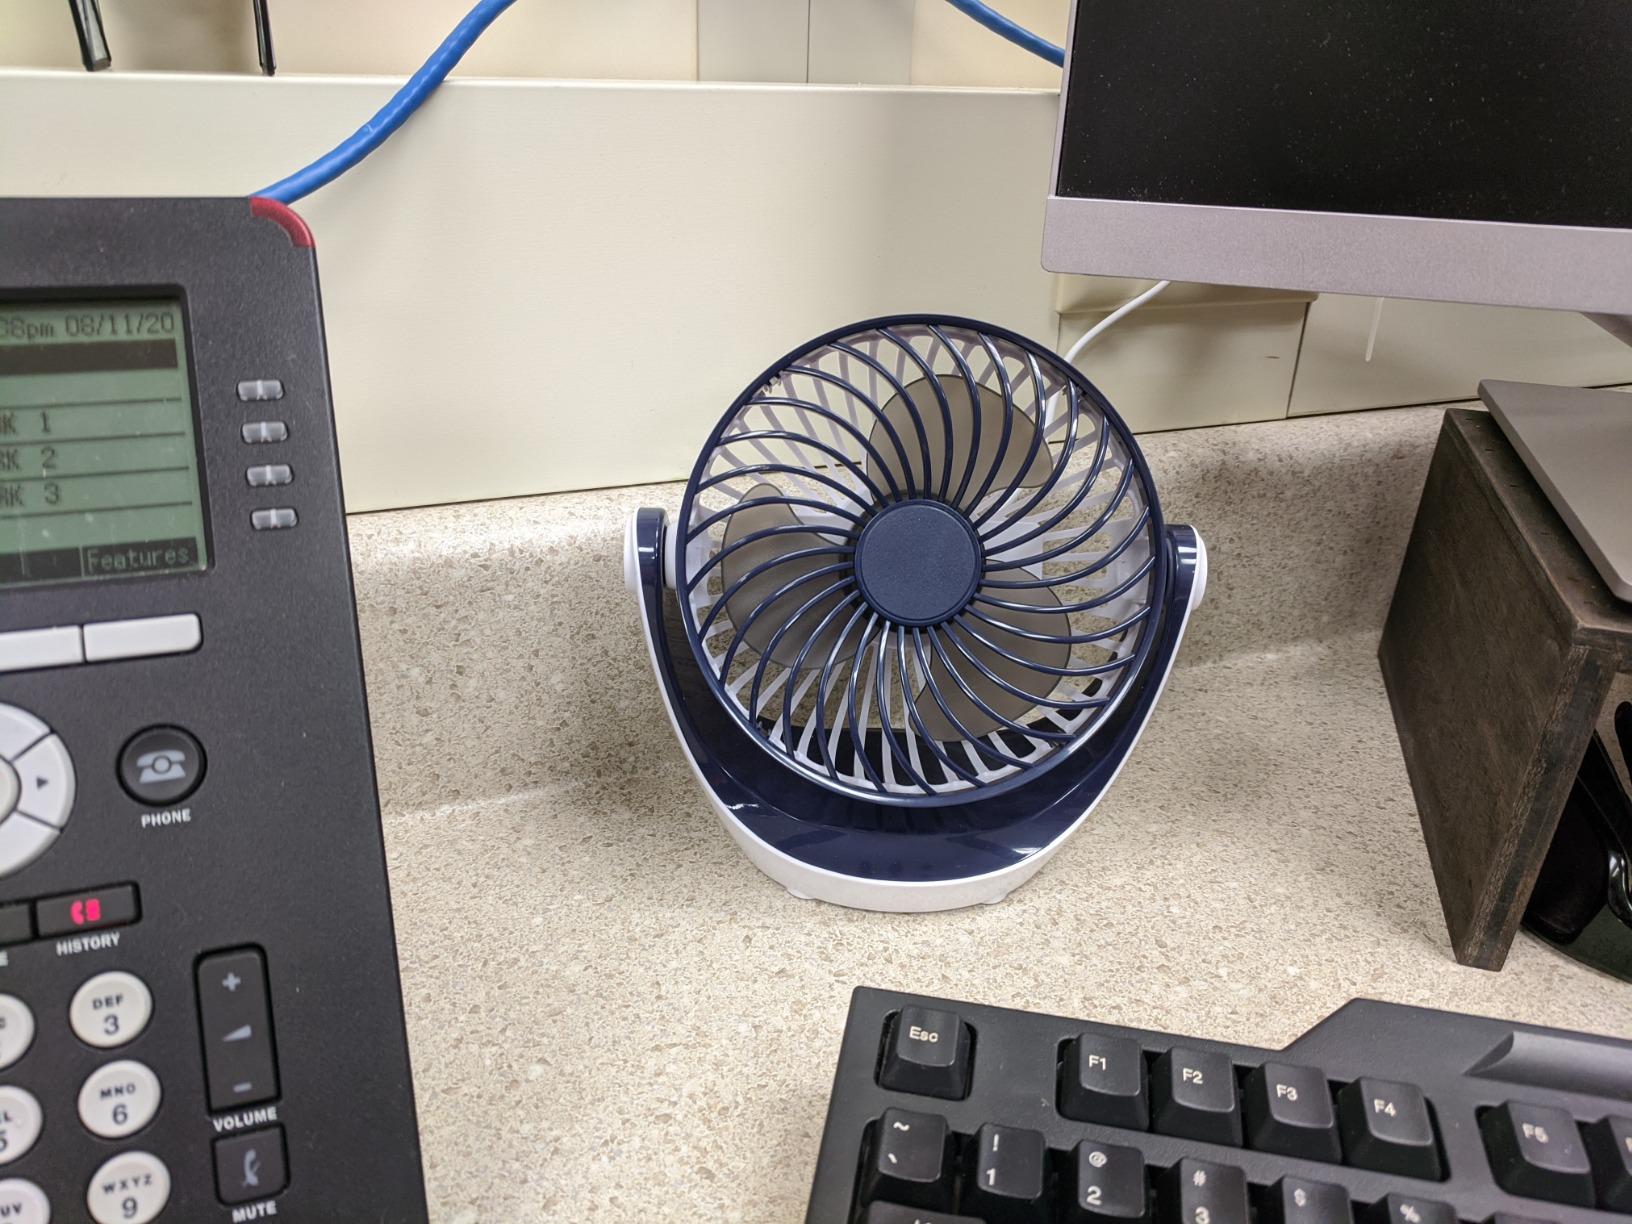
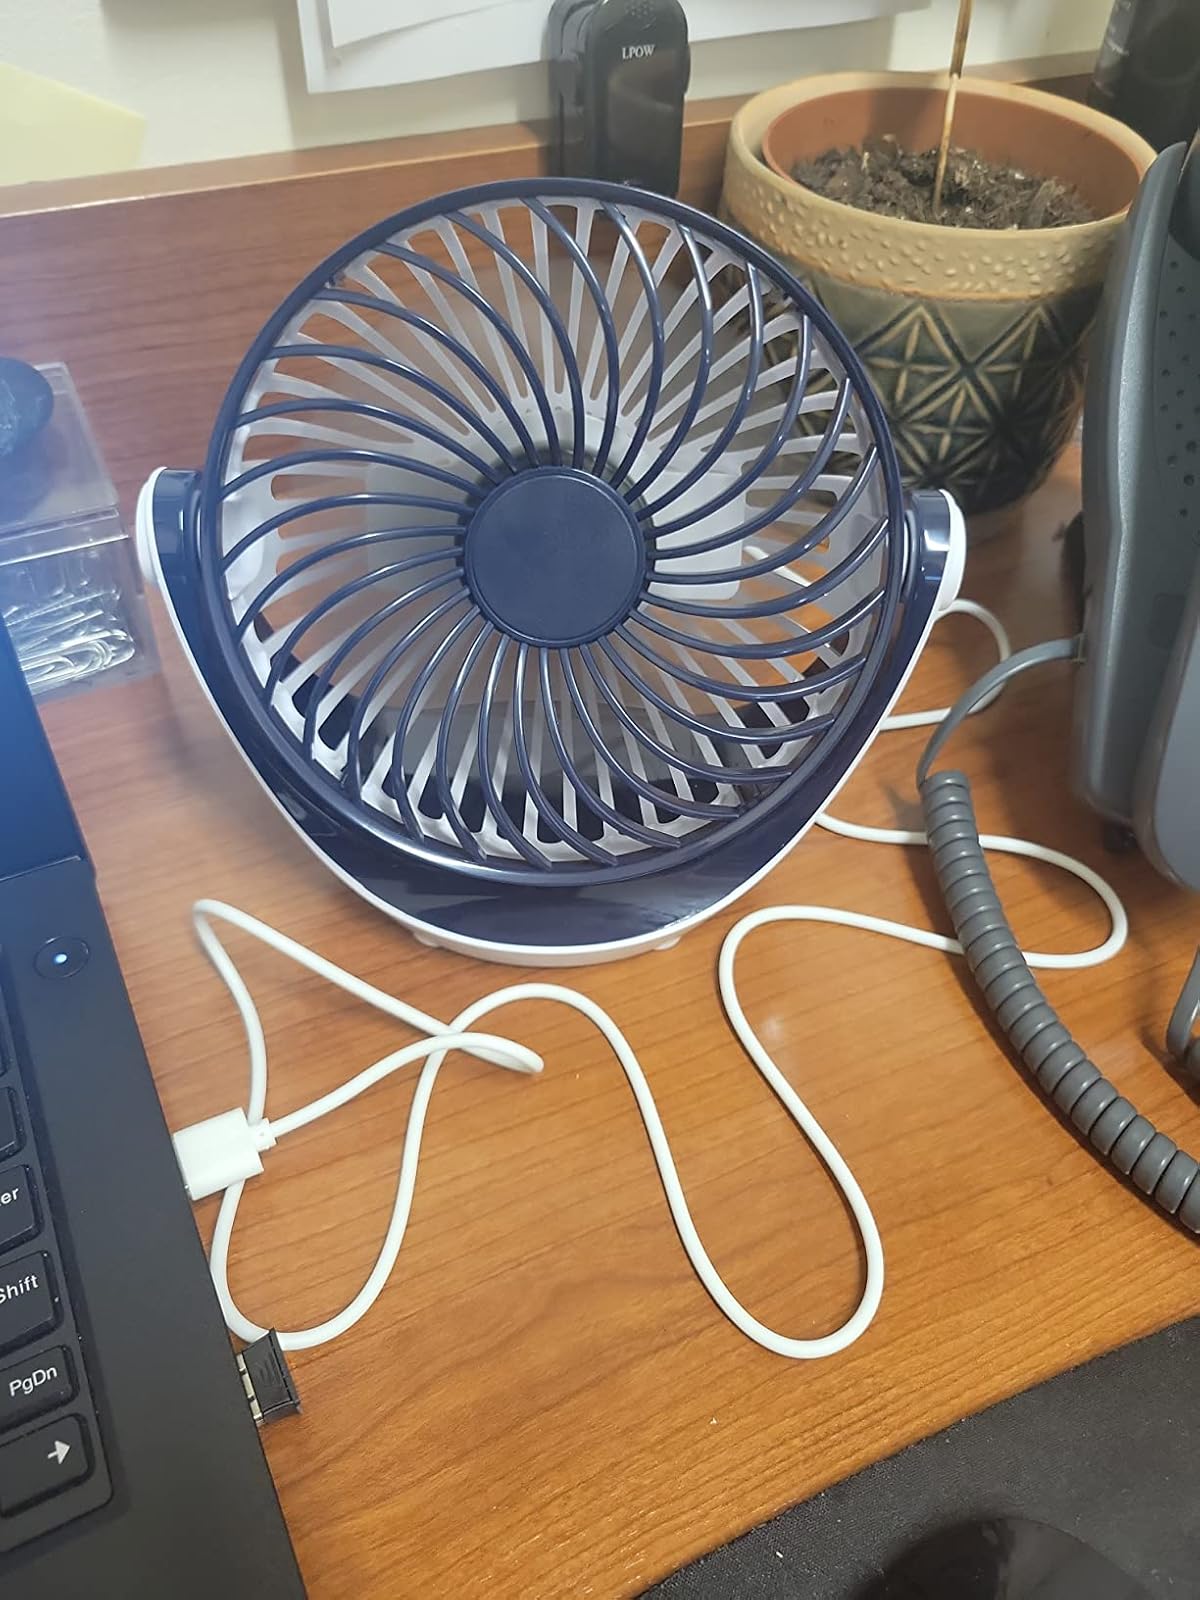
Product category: fan
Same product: yes